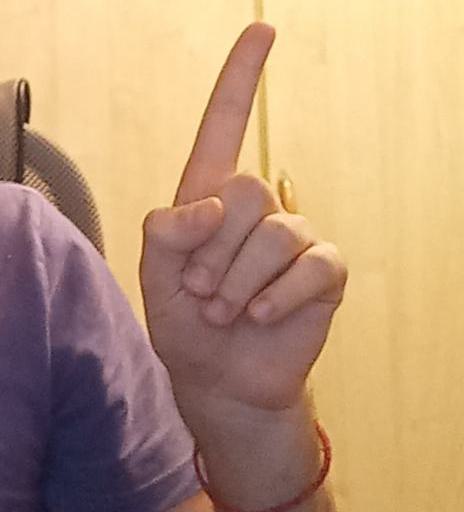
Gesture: one